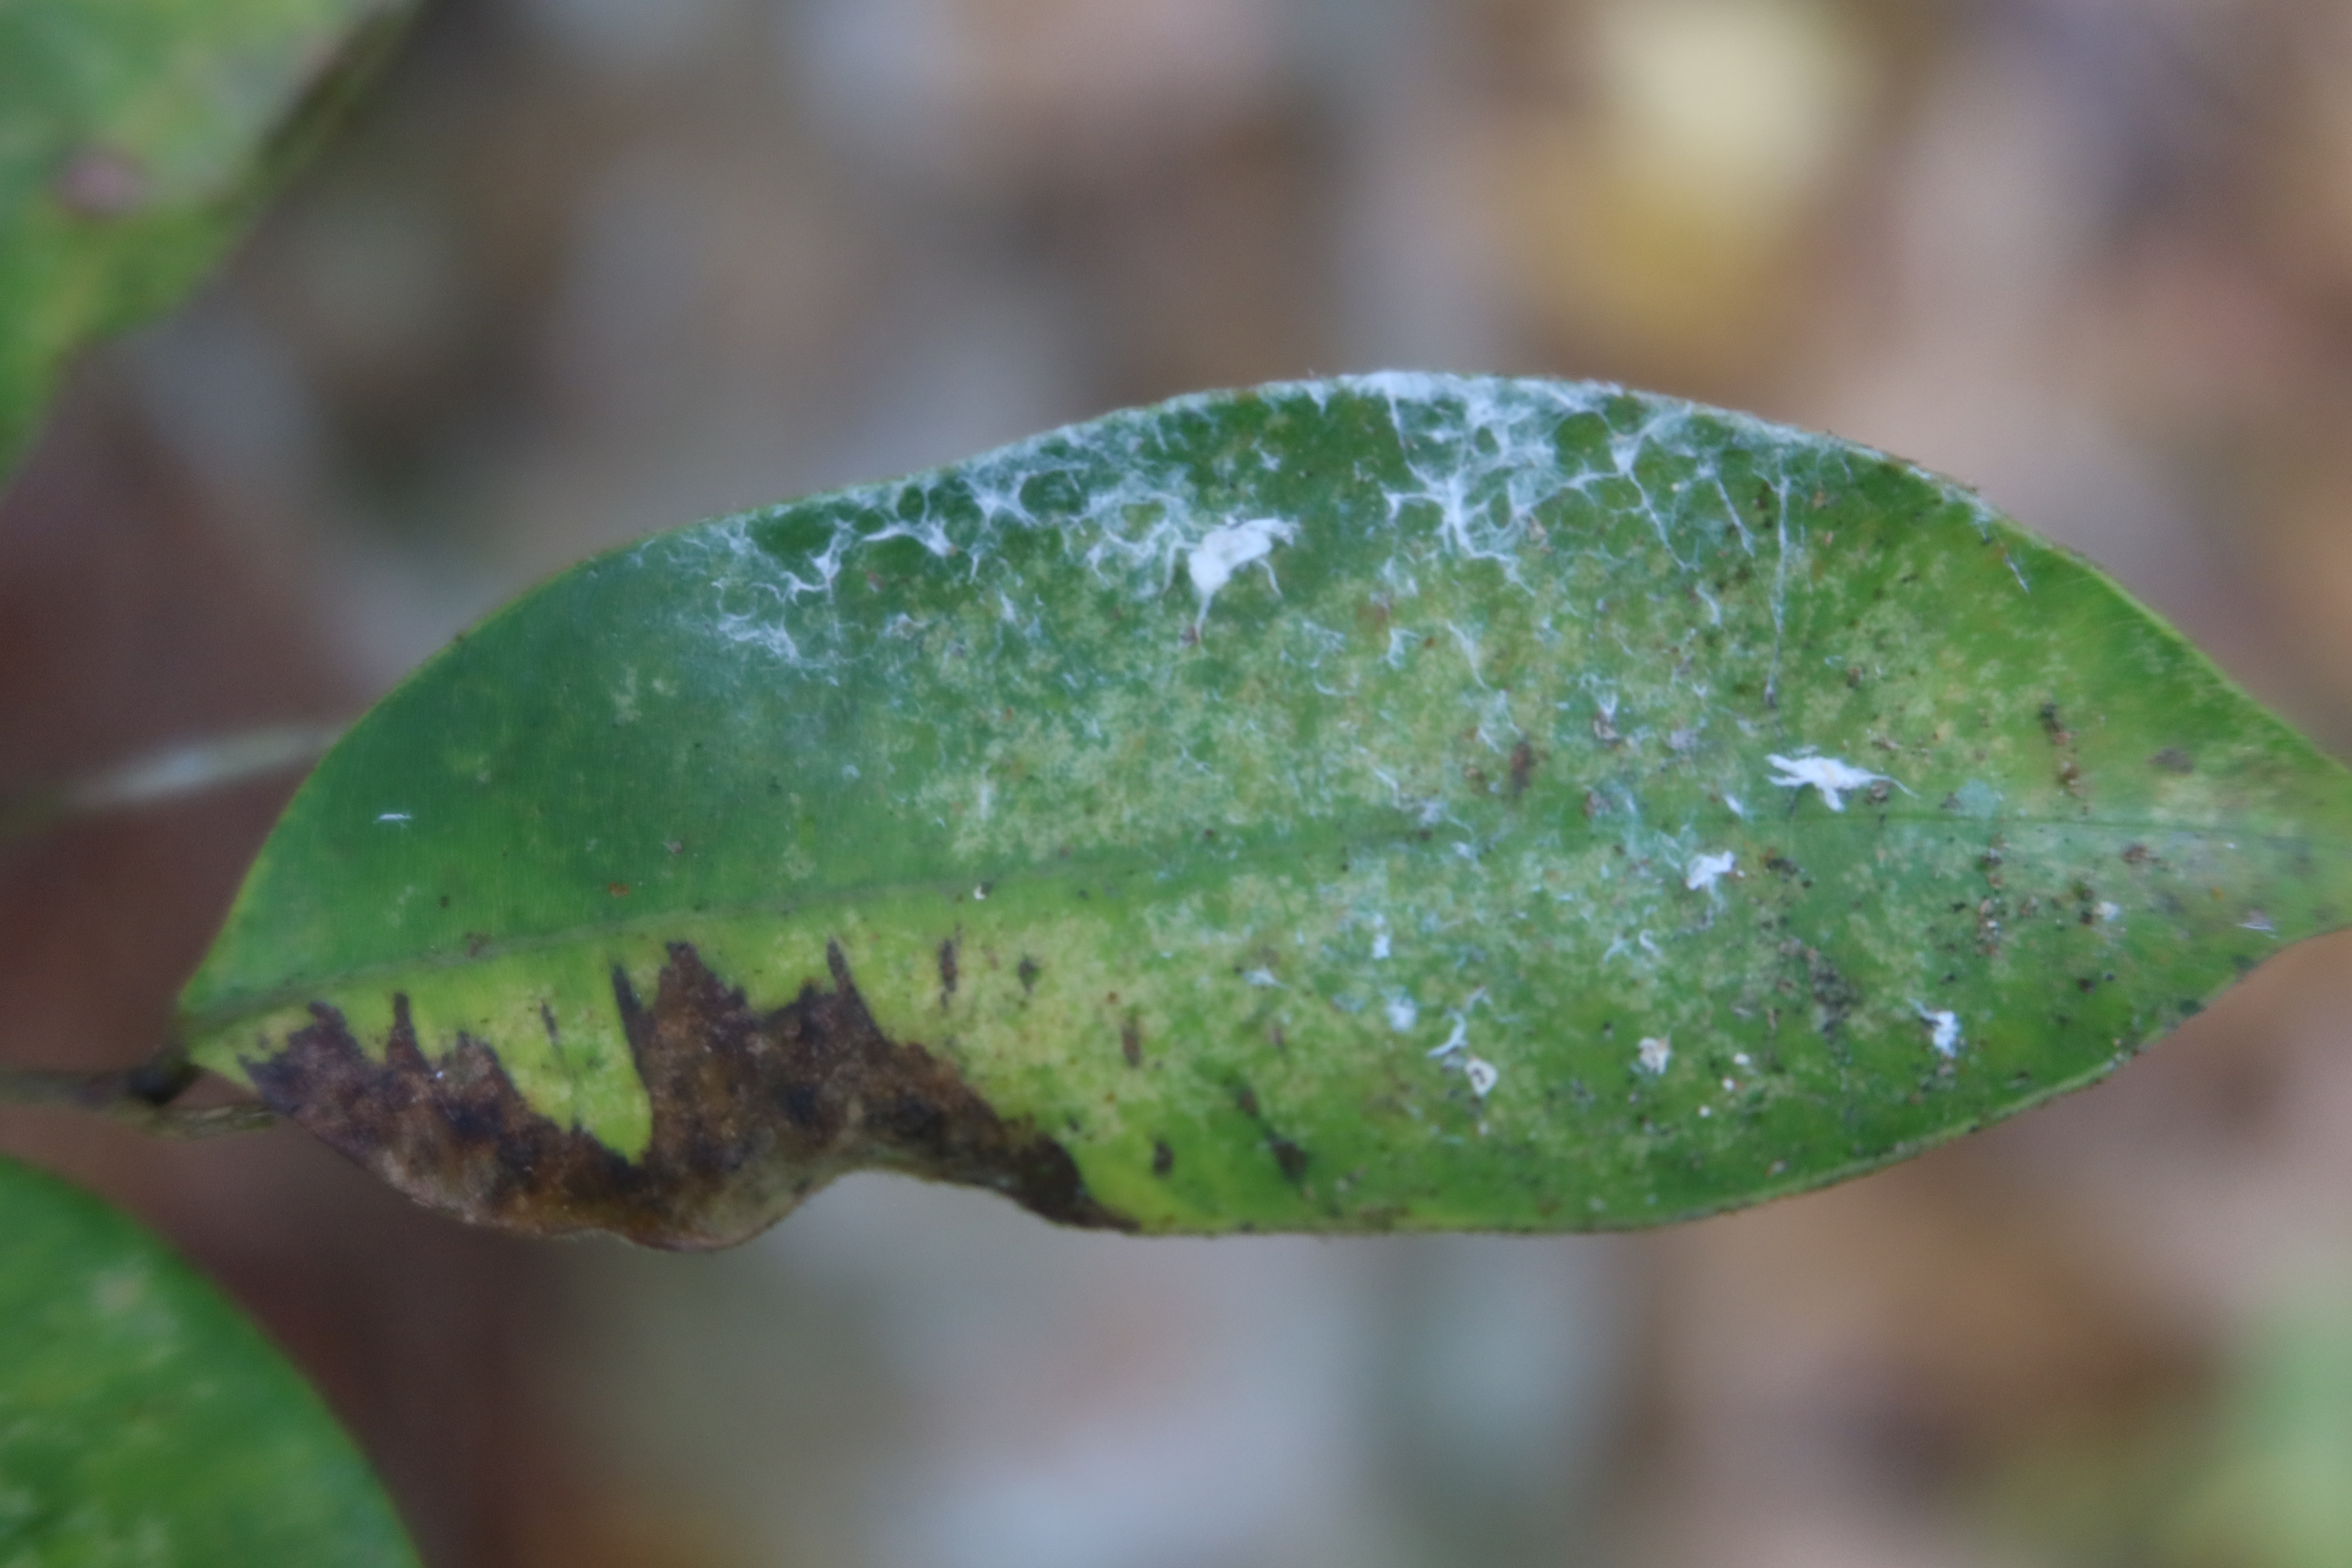
Label: Black spots